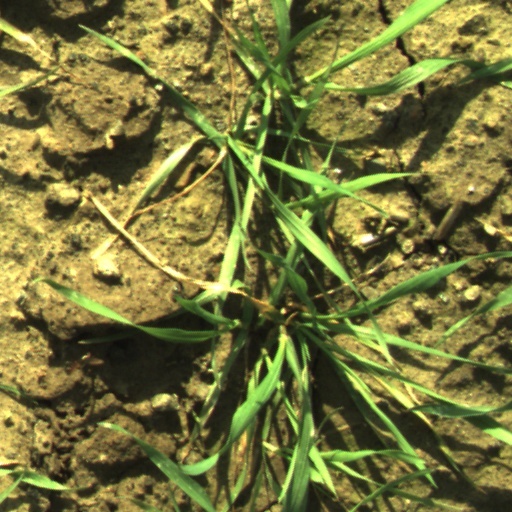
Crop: wheat